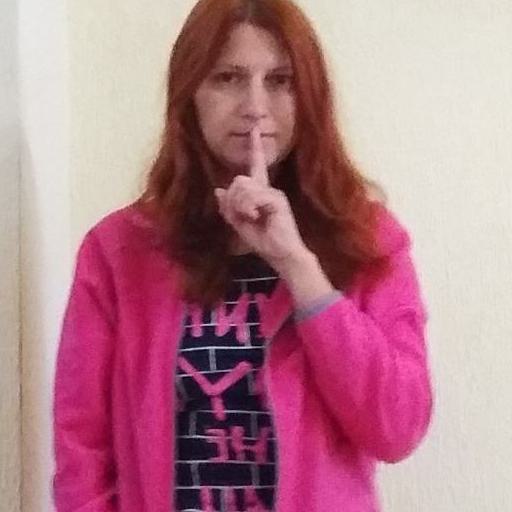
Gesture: mute